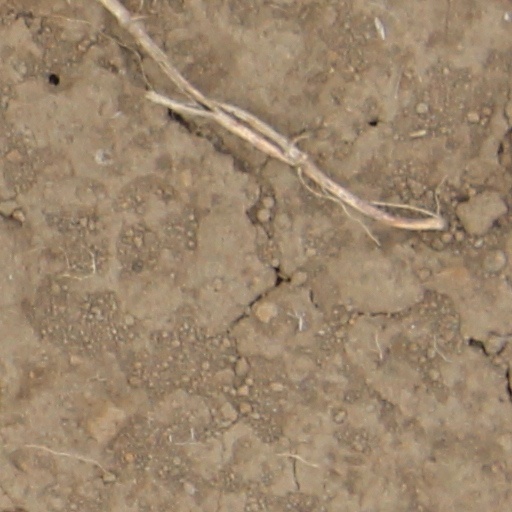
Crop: wheat